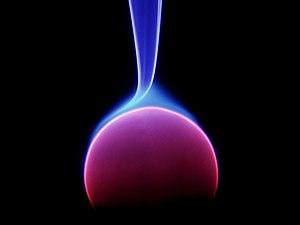
Arc énergétique, électrode centrale d’une lampe à plasma. Română: Arc energetic, electrod central al unei lampe cu plasmă.